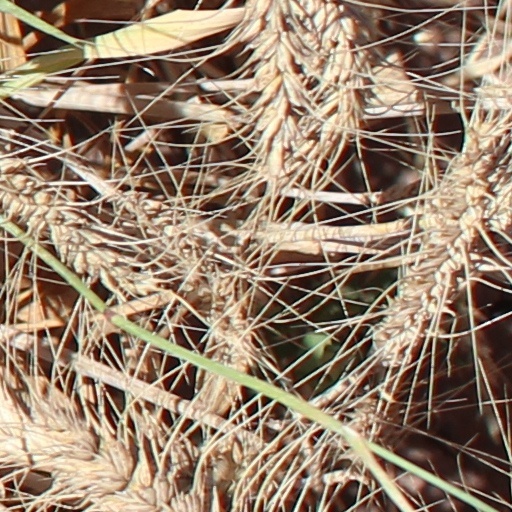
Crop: wheat